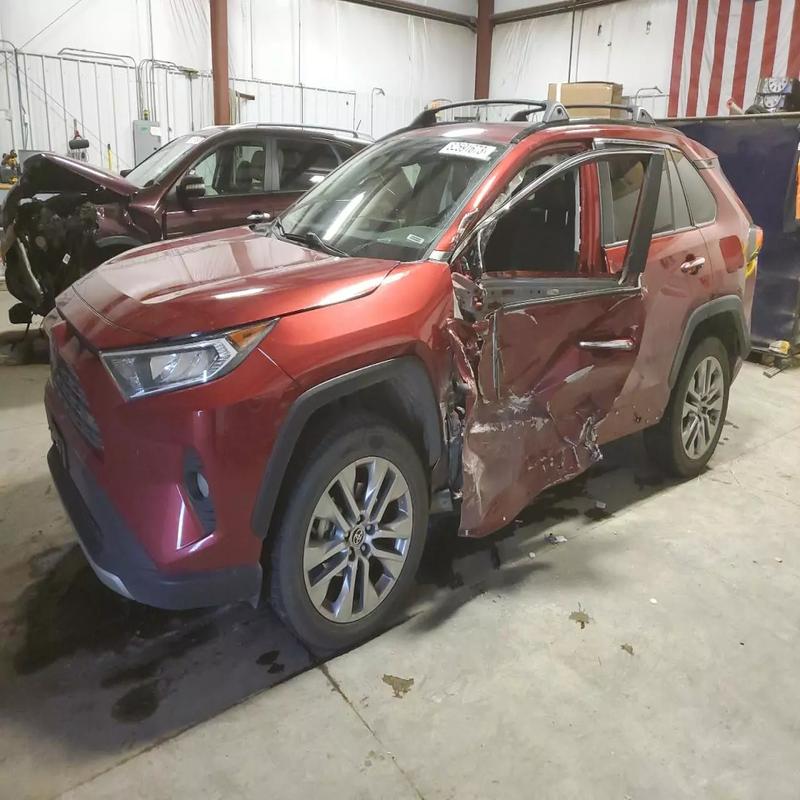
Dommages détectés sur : porte avant gauche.
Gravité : majeur